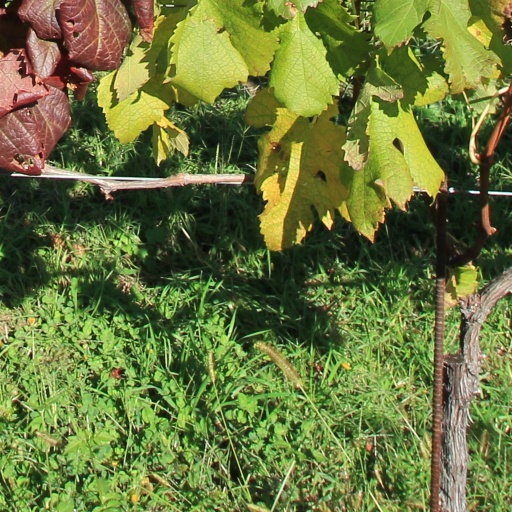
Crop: grape